Kuopio

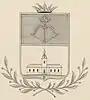
Original 1823 drawing of the coat of arms

The coat of arms of Kuopio was designed in 1823 based on a drawing by either the town councilor Karl Hårdh or his son, Adolf Hårdh, who was an artist. The coat of arms was approved for use in 1823 by the Kuopio Magistrate in accordance with a decree of Alexander I of Russia. The building depicted in the coat of arms is Kuopio Cathedral and is often mistaken for Kuopio City Hall, which was only built in 1886.